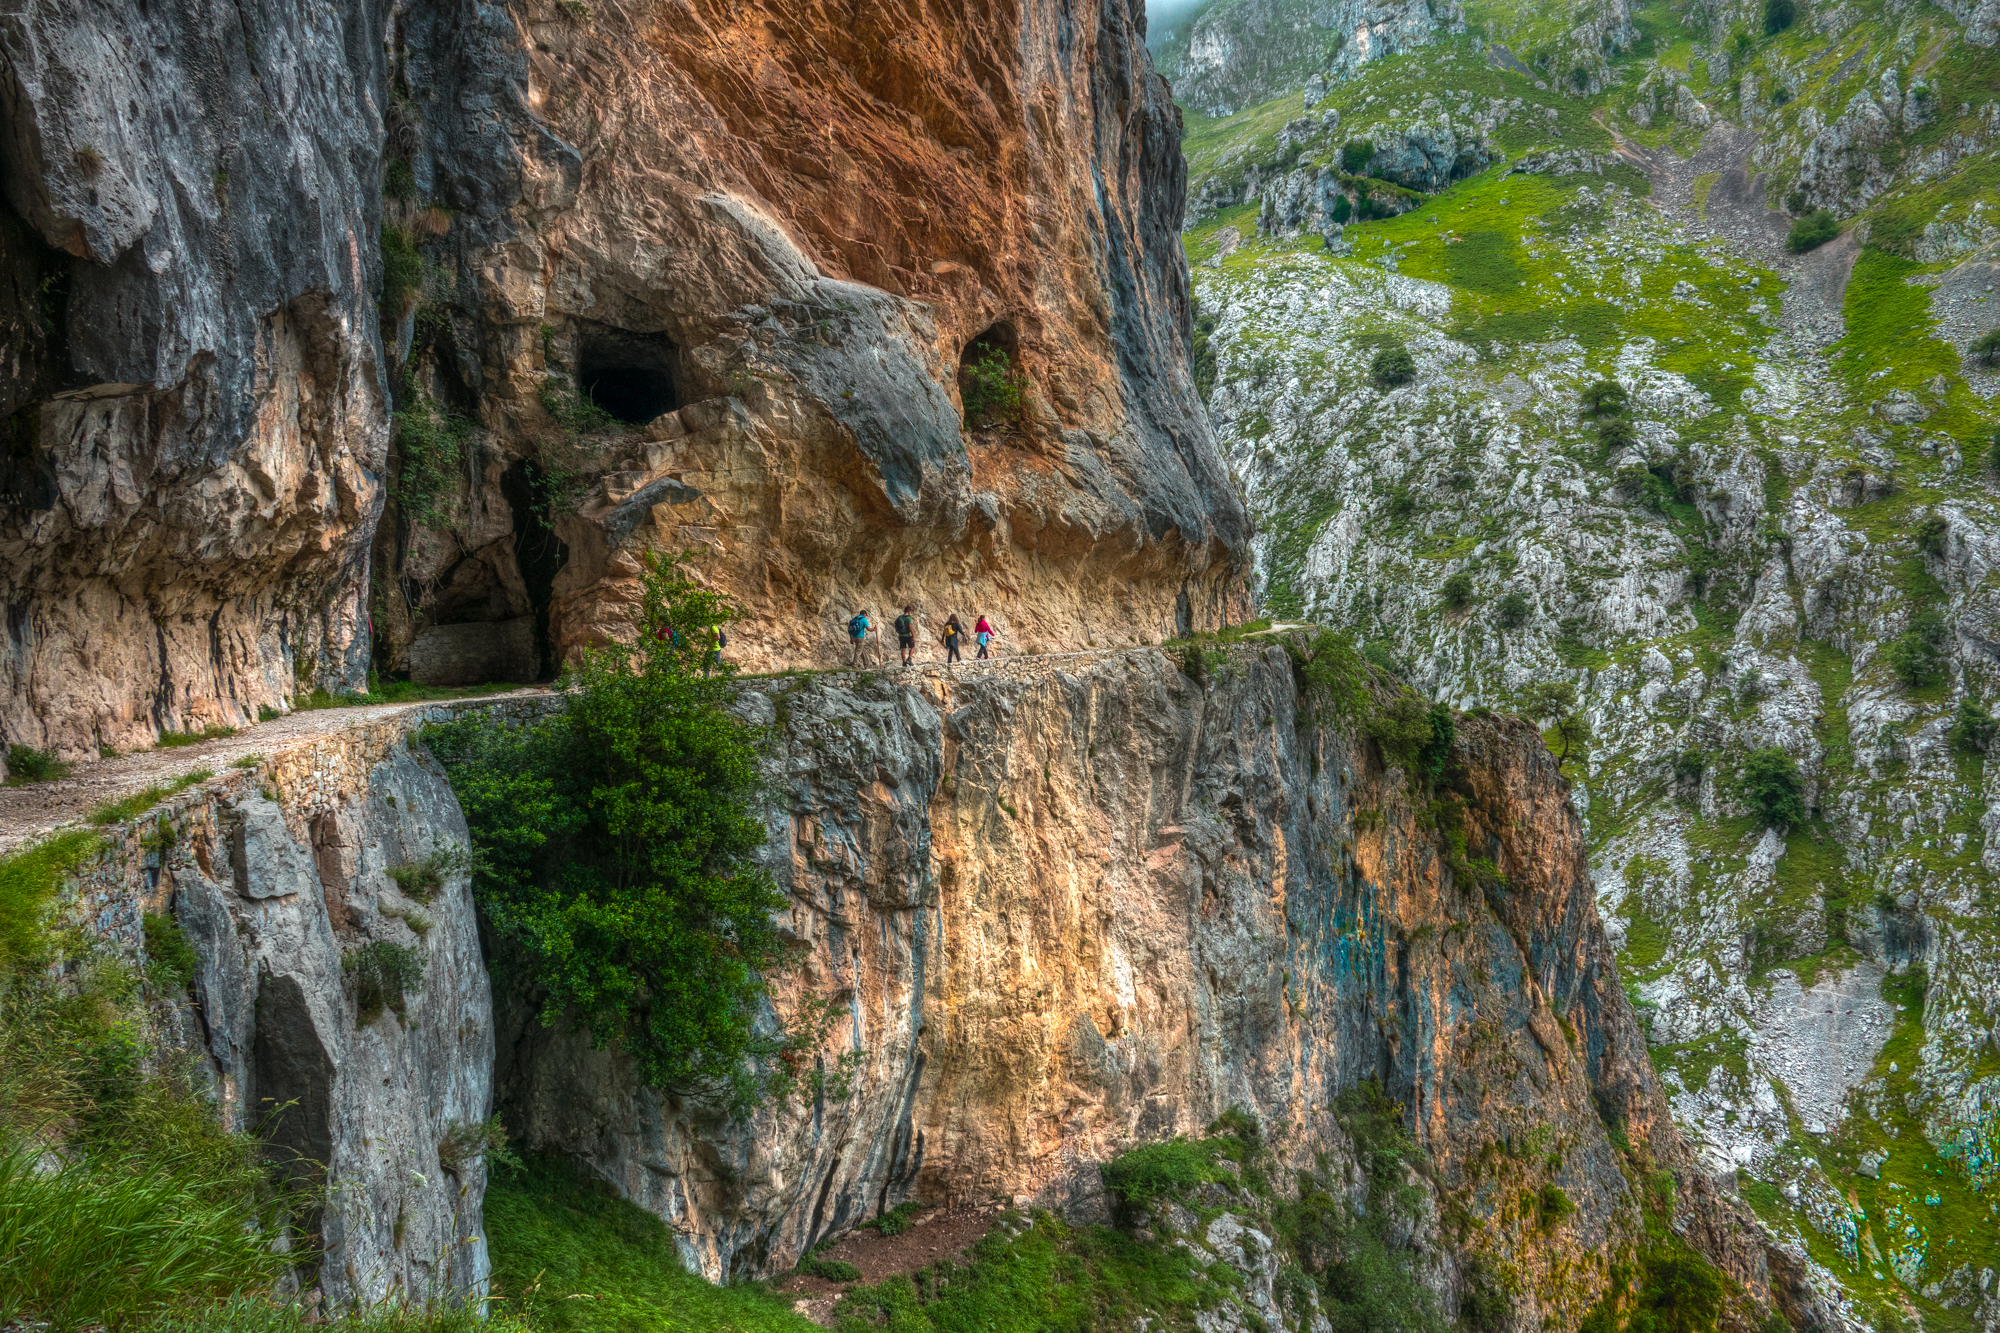
landscape, tree, rock, formation, cliff, terrain, hdr, spain, geology, ravine, paisajes, rutadelcares, picosdeeuropa, es, water feature, espana, ggl1, gaby1, xovesphoto, sonydscrx10iii, sonyrx10iii, rx10iii, rx10m3, orientedeasturias, principadodeasturias, cares, asturias